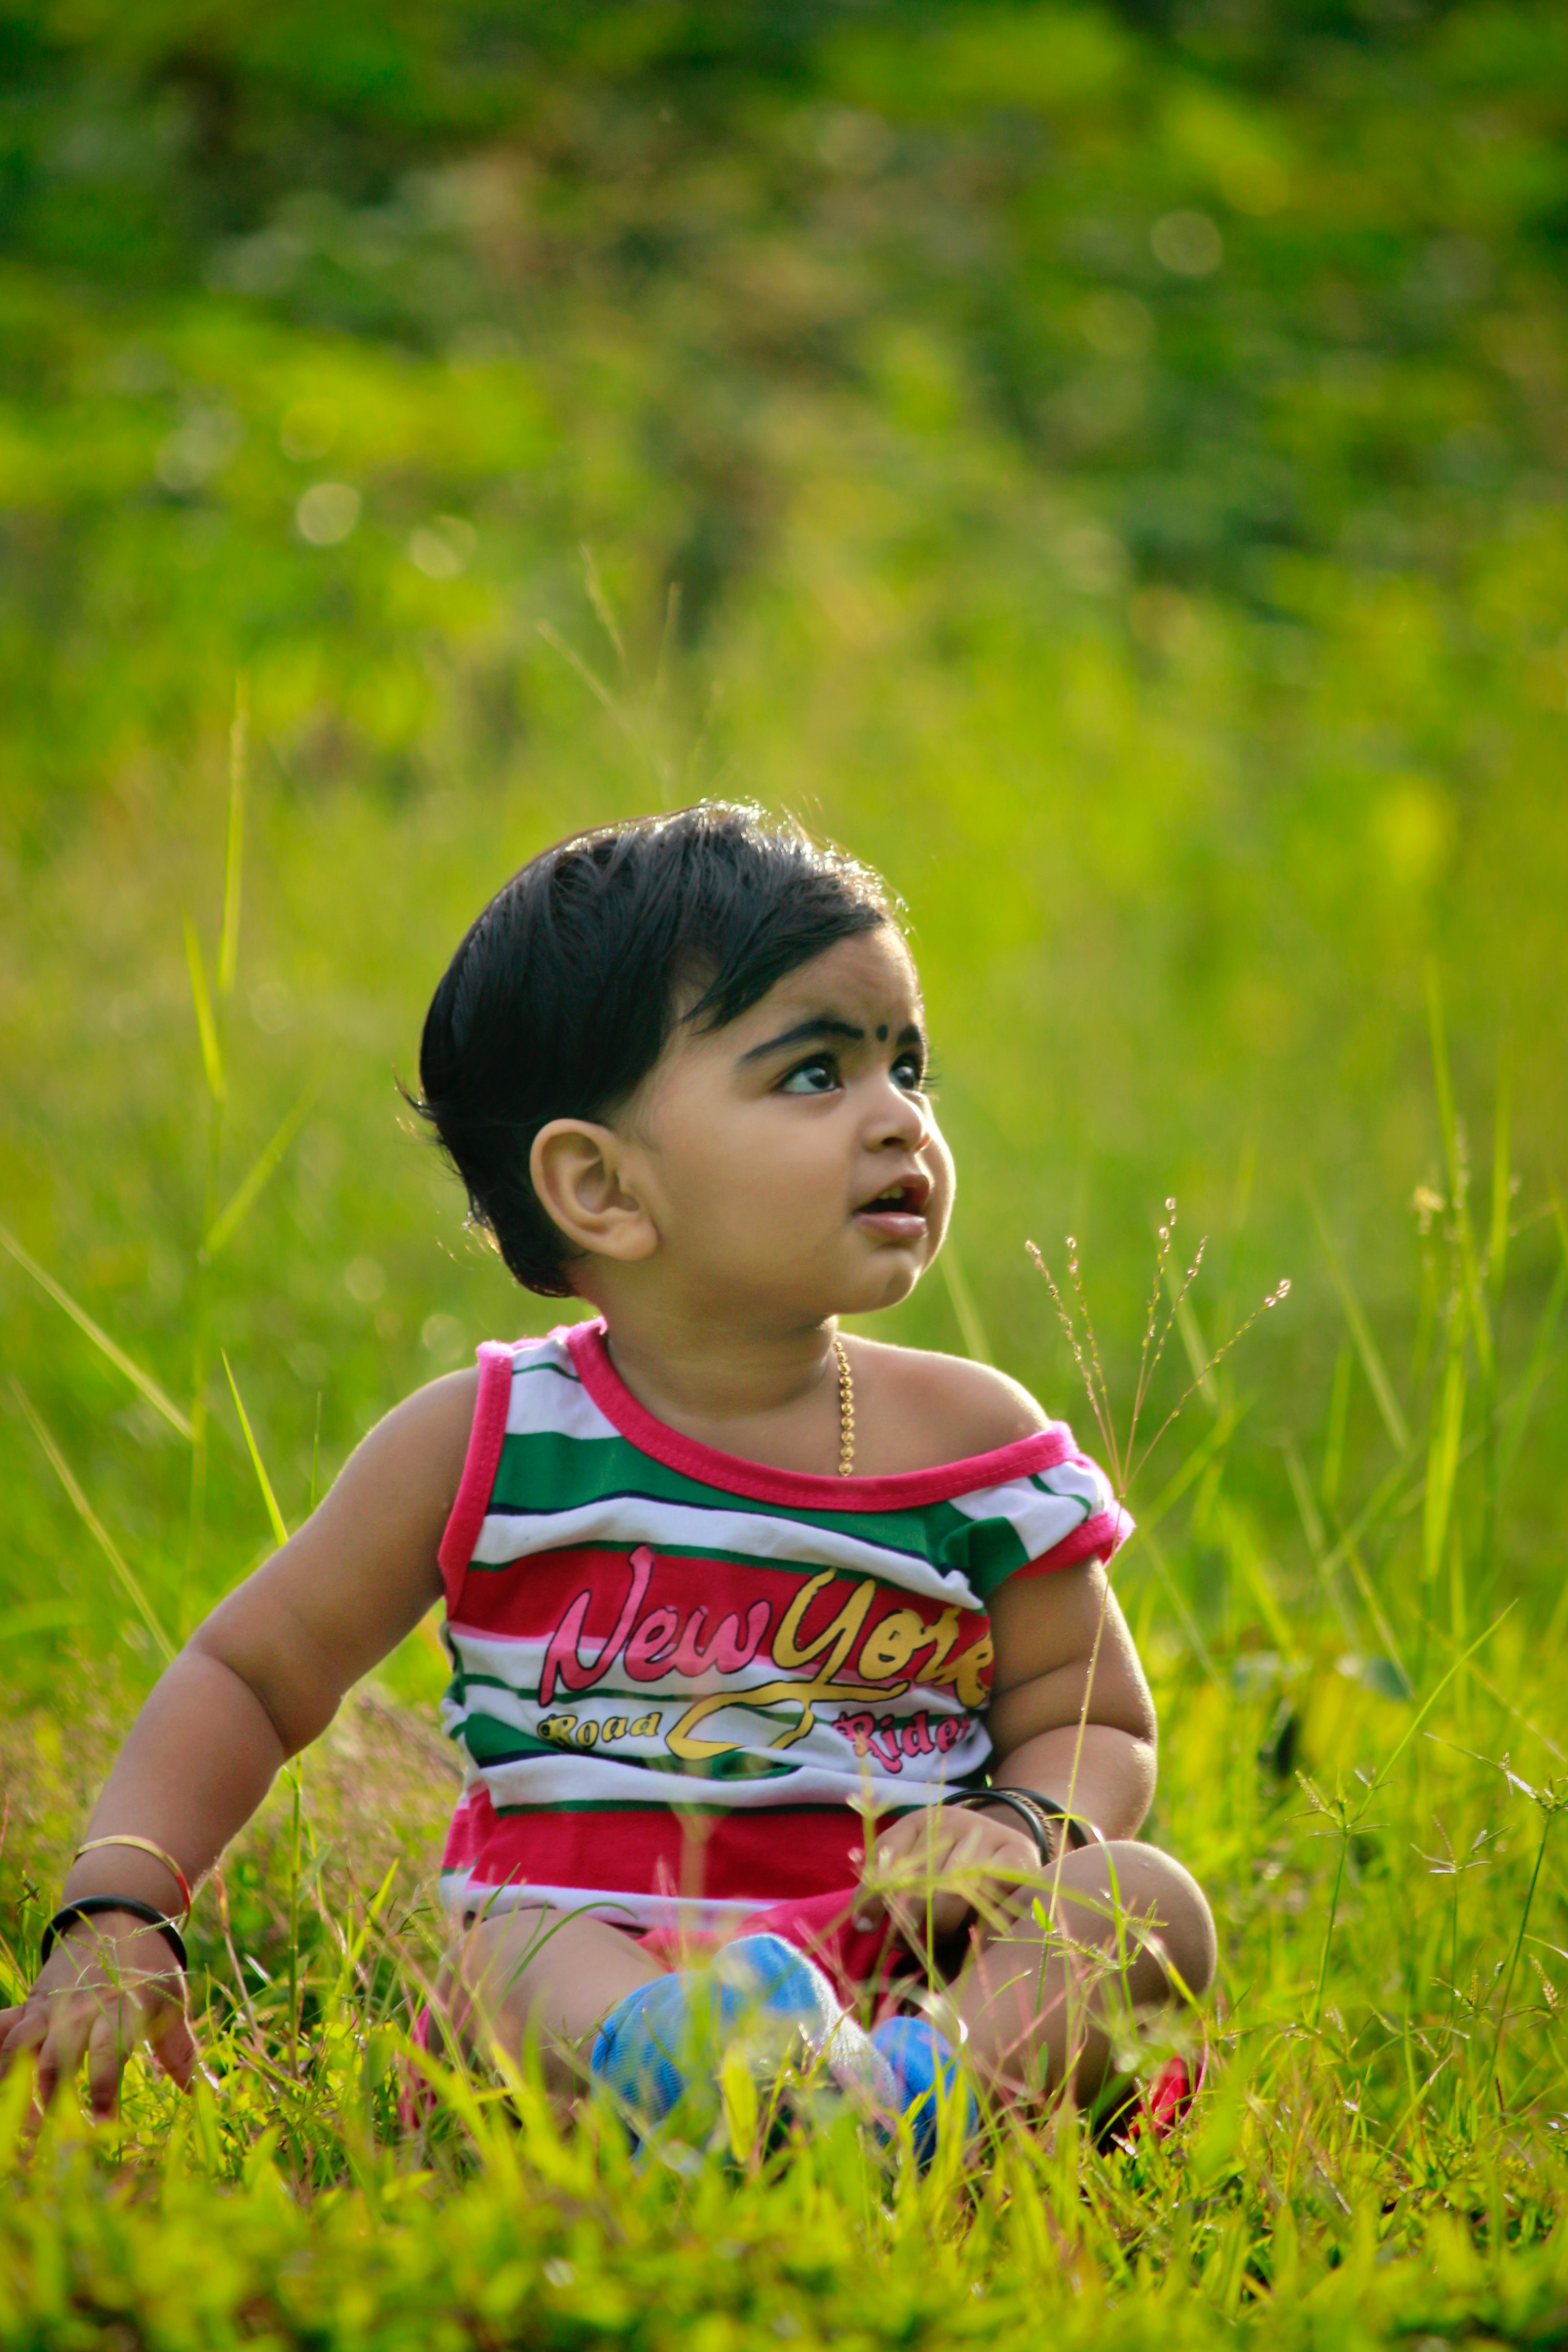
People in nature, child, grass, facial expression, green, meadow, happy, skin, grassland, grass family, smile, paddy field, field, summer, fun, photography, adaptation, toddler, plant, portrait, leisure, prairie, crop, lawn